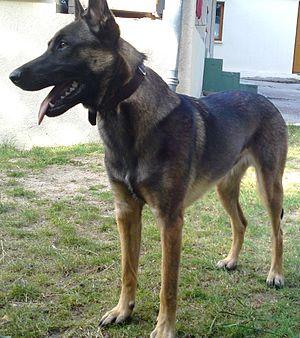
Malinois